List of Sanctuary characters

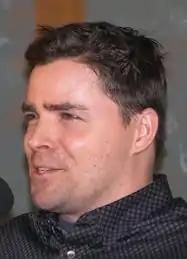
Kavan Smith plays Joe Kavanaugh

Joe Kavanaugh, played by Kavan Smith (webisodes & season 1) is a Detective for the Old City Police Department. He seems unappreciative of Zimmerman's work, and rejects his theories in certain crime scenes. However, after Zimmerman leaves to join the Sanctuary, Kavanaugh occasionally finds himself asking Zimmerman's opinion with other unusual cases, including one incident in "Edward", and with time gains respect for Zimmerman's talents and beliefs.